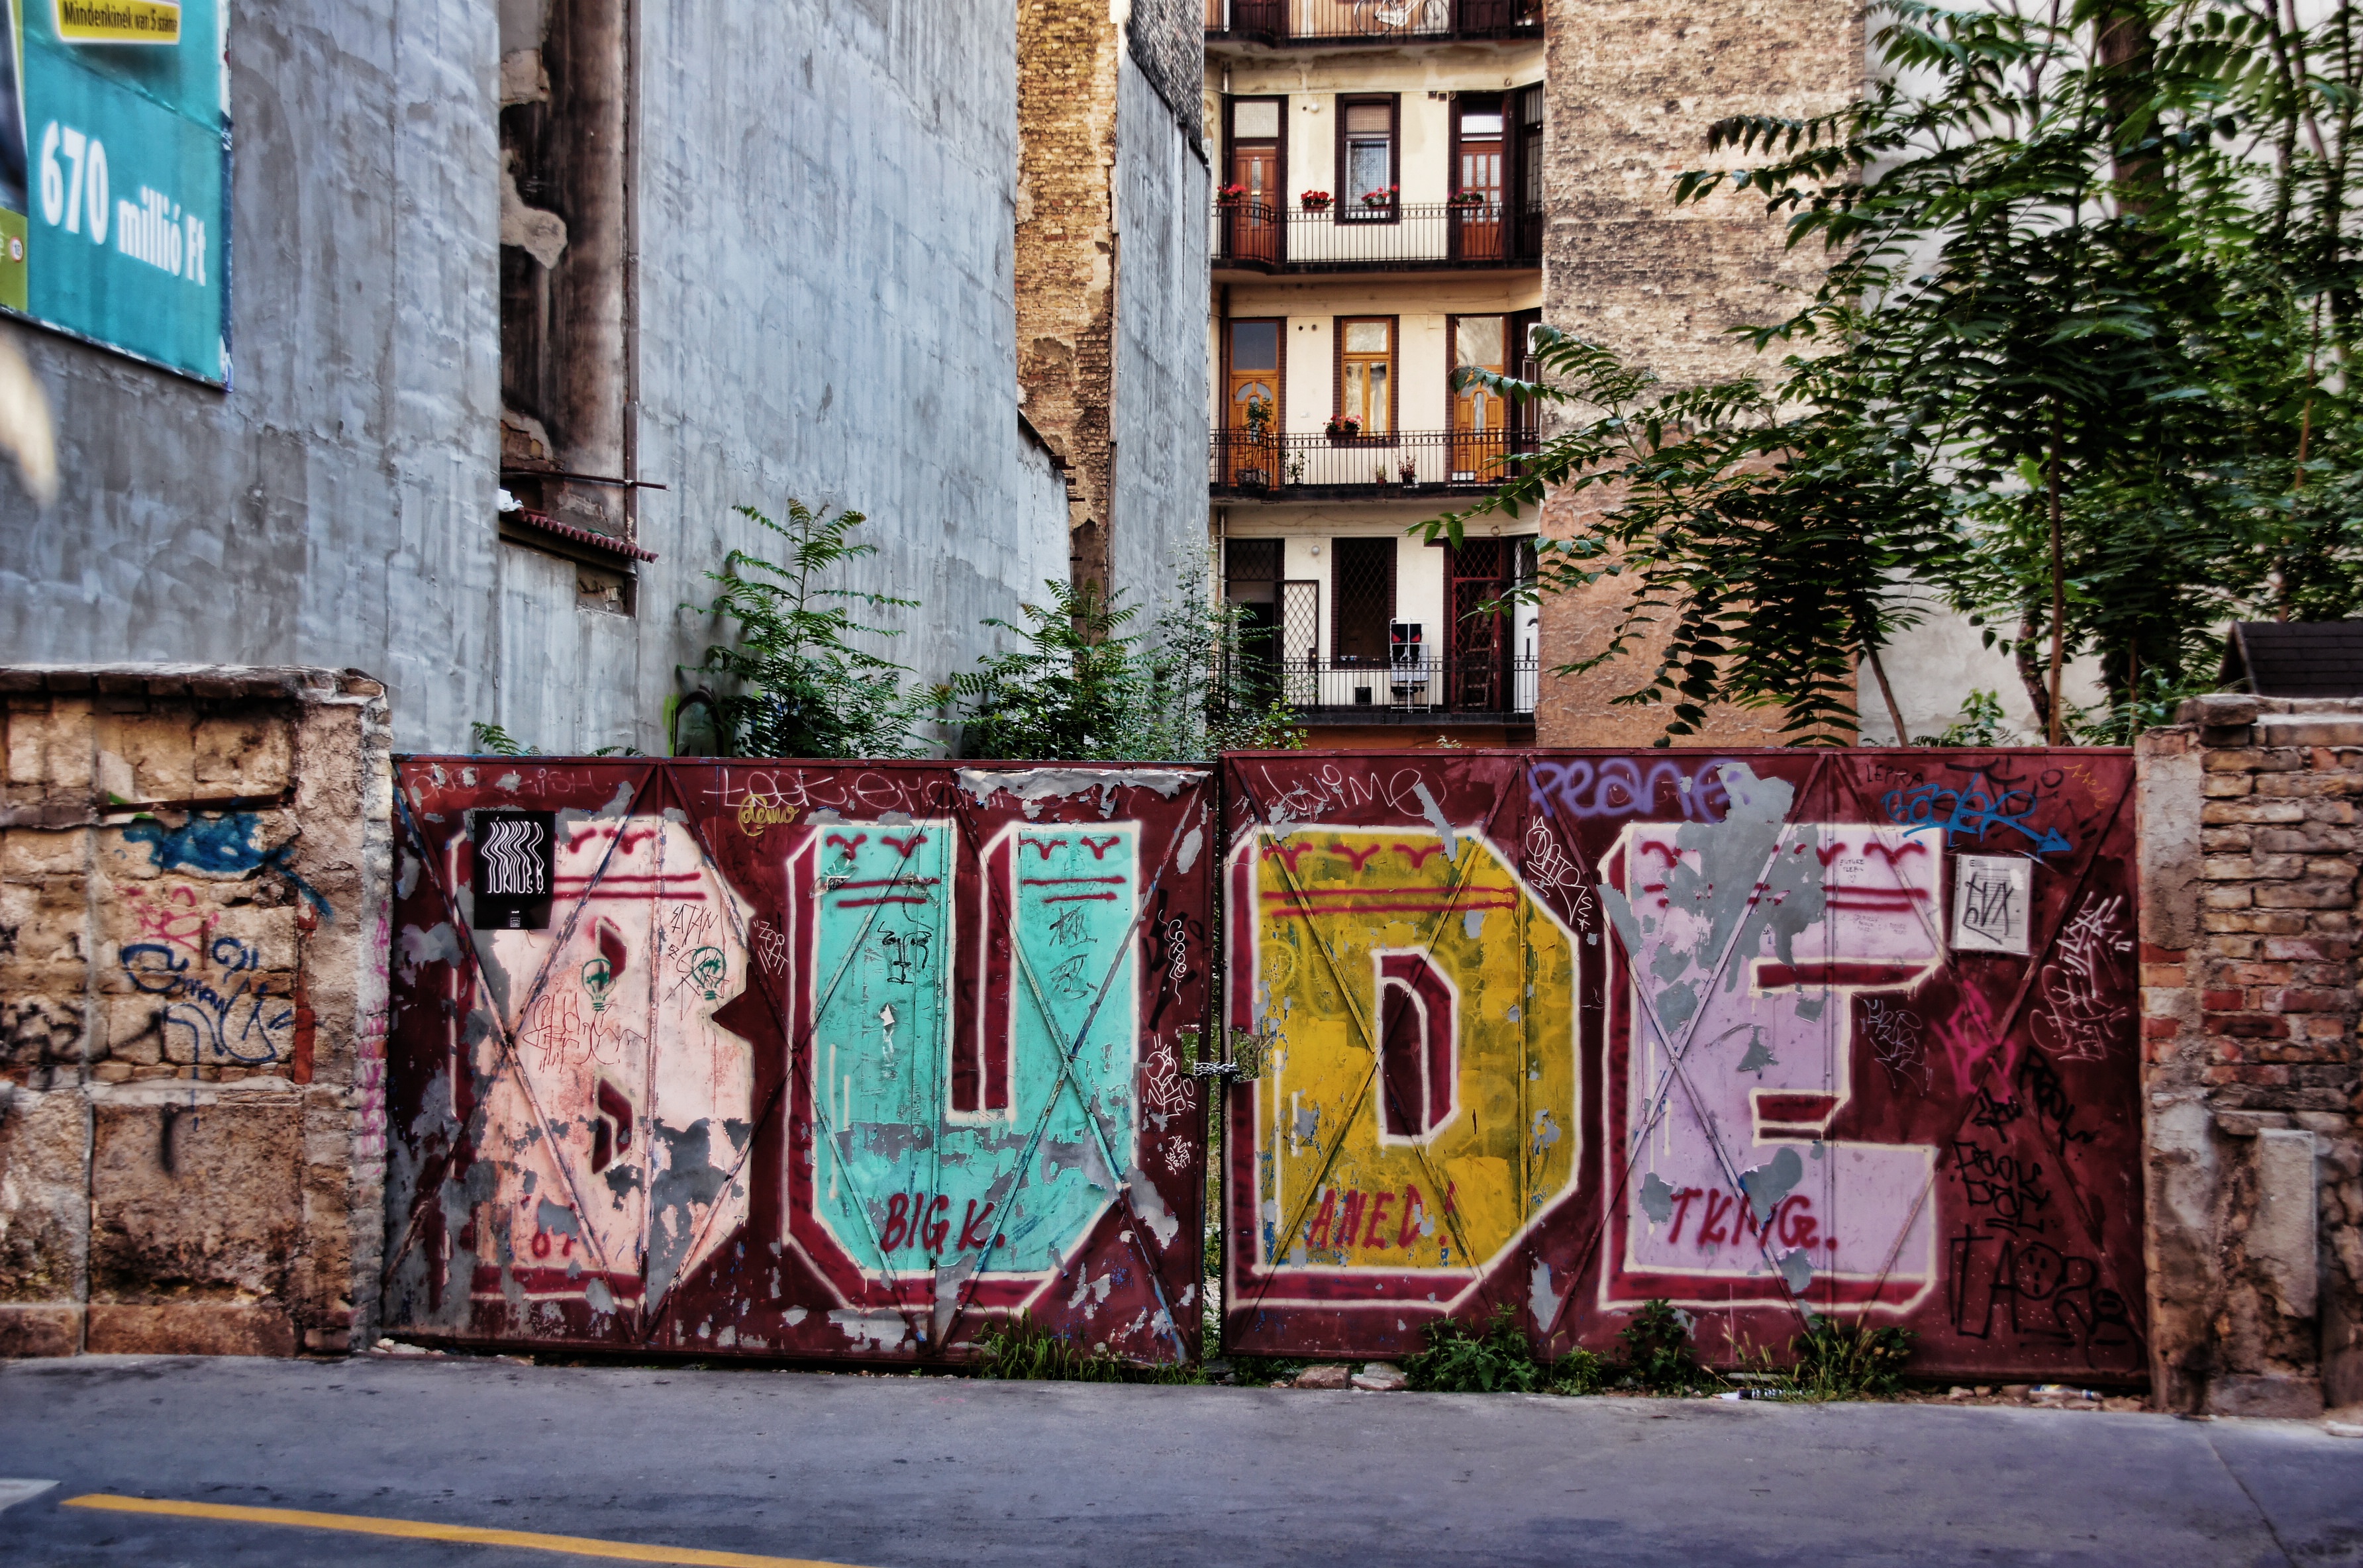
road, street, town, city, wall, color, facade, colorful, graffiti, street art, art, infrastructure, mural, budapest, neighbourhood, home front, gate entrance, hausdeko, urban area, human settlement